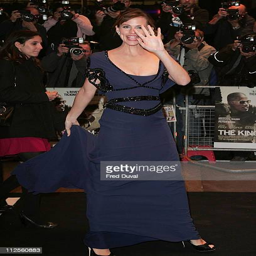
actor attends film premiere held